Corpus cavernosum of clitoris

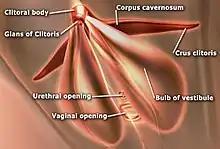
Shows the sub-areas of the clitoris. Areas include clitoral glans, body, crura. Also shows vestibular bulbs and corpora cavernosa

The two corpora cavernosa are expandable erectile tissues of the clitoris. They are joined together along their medial surfaces by an incomplete fibrous septum. Each corpus cavernosum is connected to the rami of the pubis and ischium by a clitoral crus. There is connection to the ischiocavernosus muscle. Each can be up to 7 cm long in an adult.